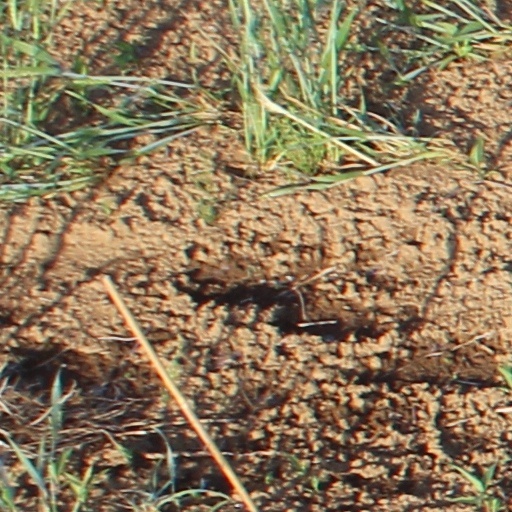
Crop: wheat